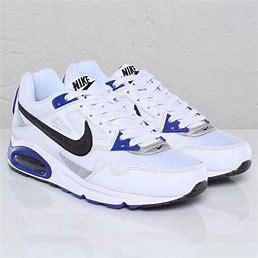
Brand: Nike
Model: Air Max SC